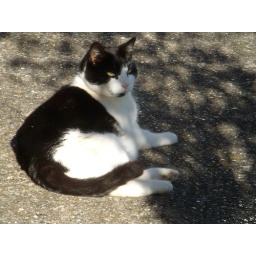
Saw this cat sleeping in the sun. He did not seemed pleased to be disturbed for a photo.